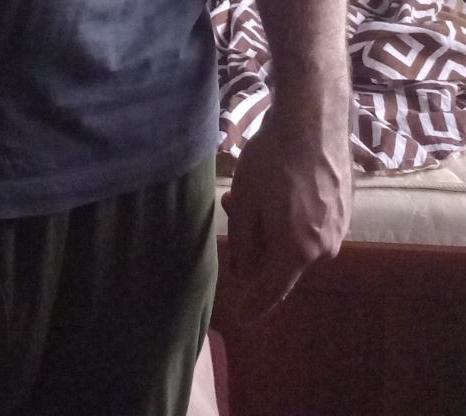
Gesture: no_gesture